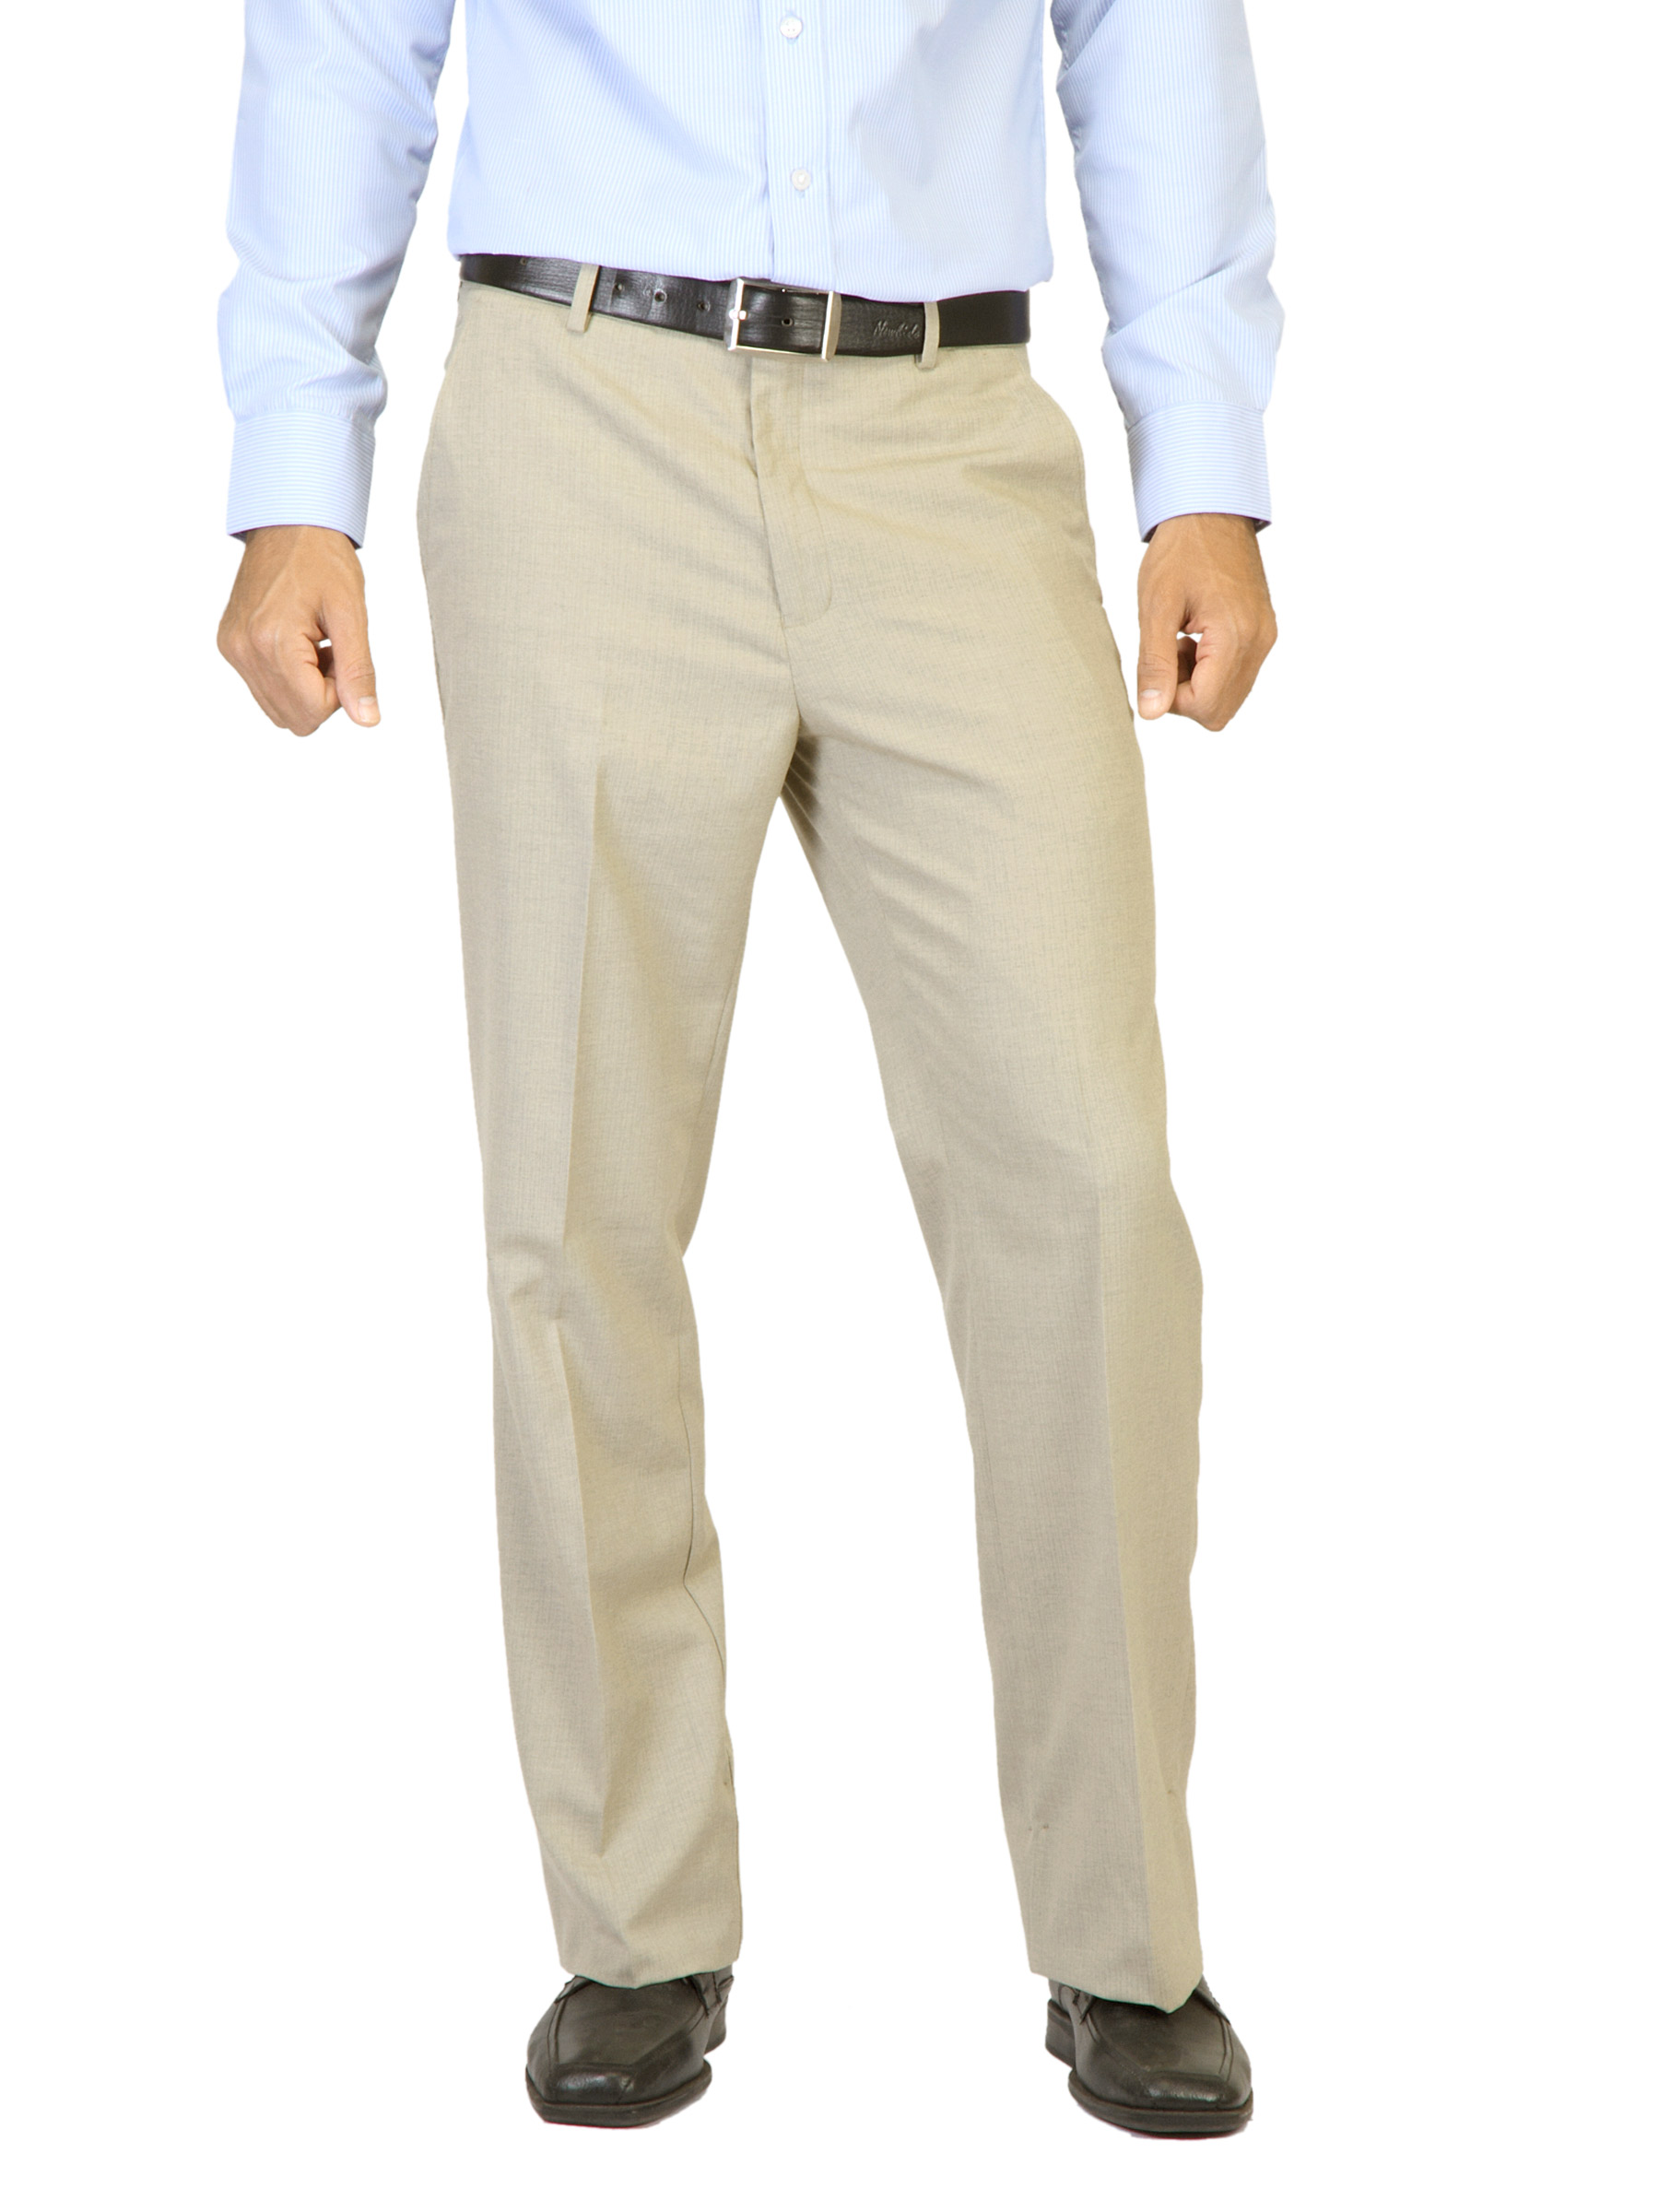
John Miller Men Beige Trousers
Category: Apparel / Bottomwear / Trousers
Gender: Men
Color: Beige
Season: Summer 2012
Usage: Formal